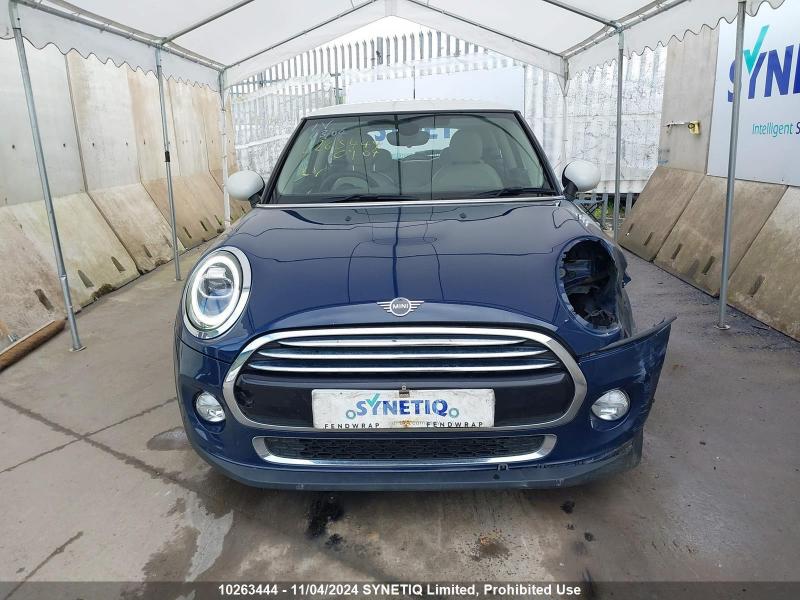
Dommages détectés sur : pare-choc avant, feu avant gauche, capot, aile avant gauche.
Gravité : majeur